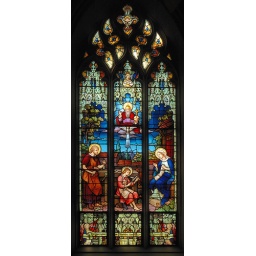
Saint Alphonsus Liguori Roman Catholic Church, in Saint Louis, Missouri, USA - stained glass window of the Holy Family